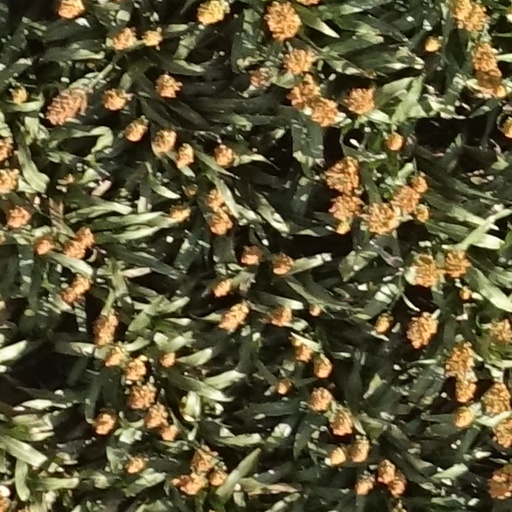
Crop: sorghum